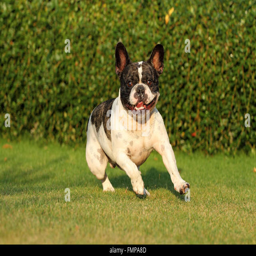
animal running on a lawn